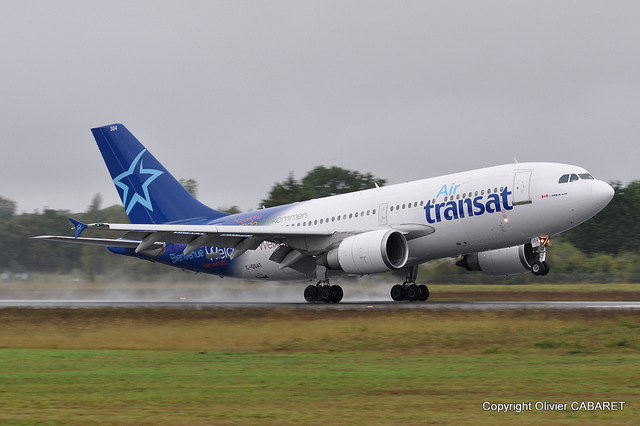
user: Given an image and a question. Answer the question in a short answer. Question: What airline is this? Short Answer:
assistant: transat